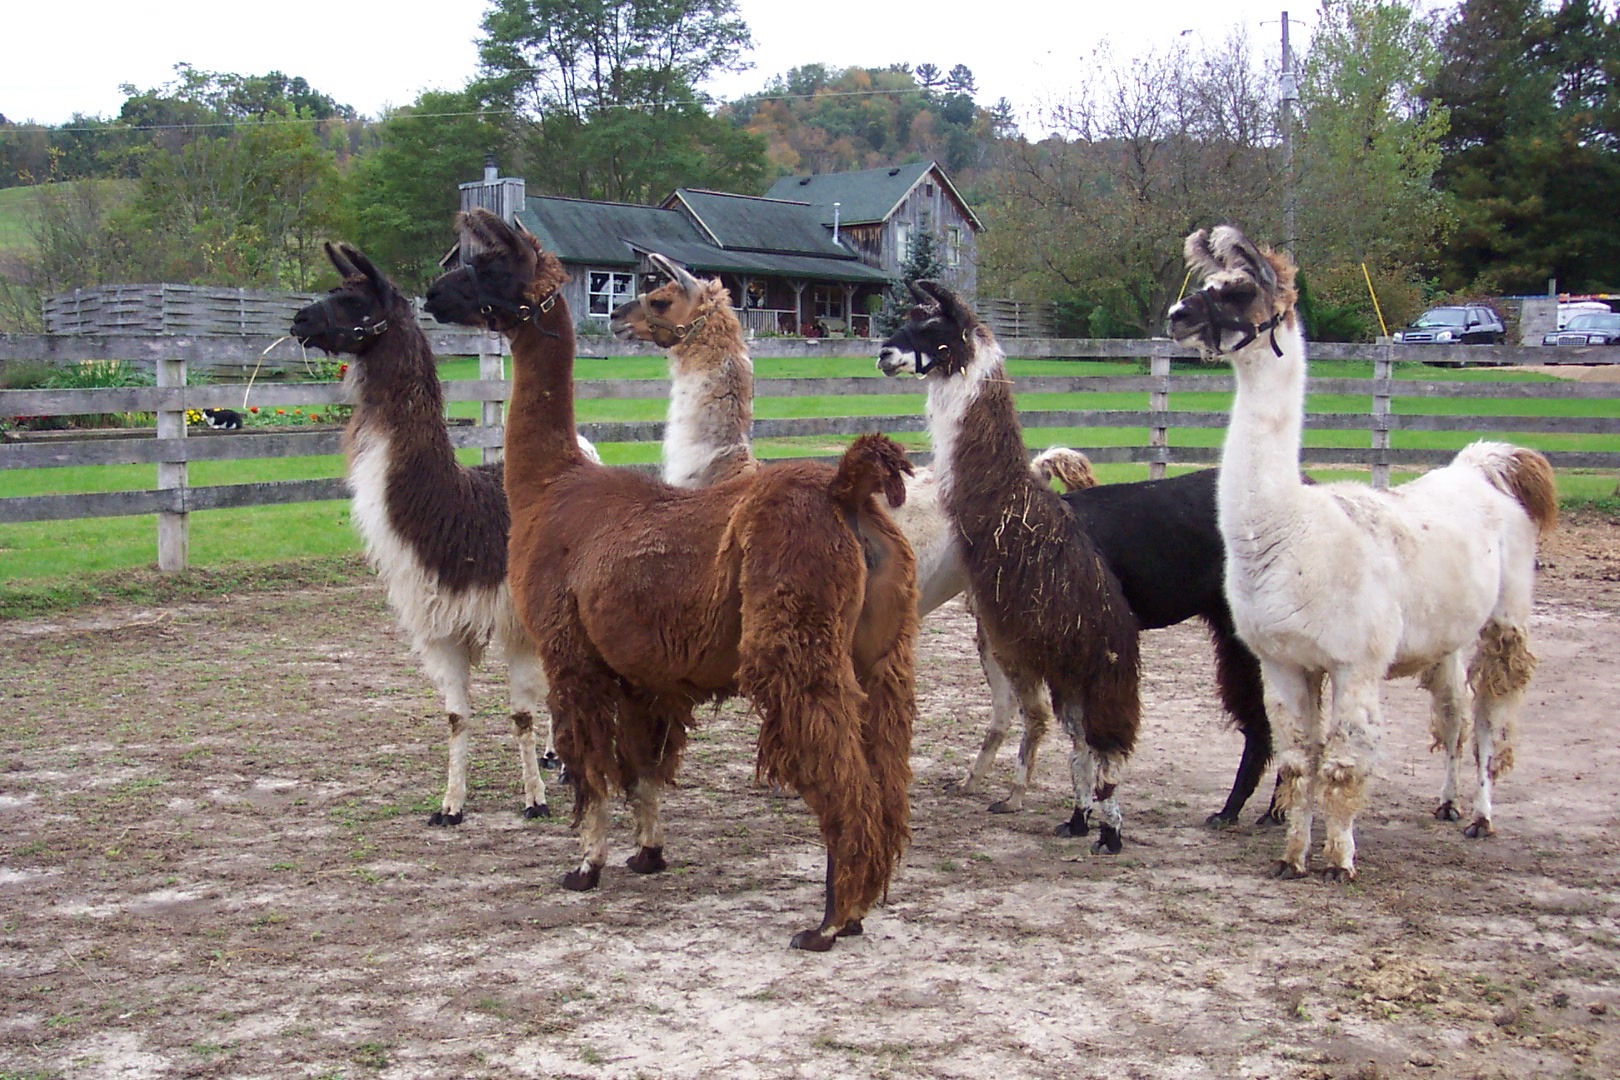
hair, wildlife, fur, herd, fluffy, pasture, livestock, mammal, wool, fauna, llama, alpaca, animals, llamas, vertebrate, fleece, andes, peruvian, herbivore, shaggy, camelid, hoofed, camel like mammal